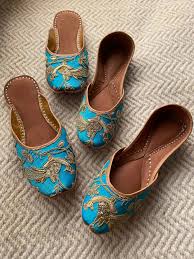
Label: Ballet Flat